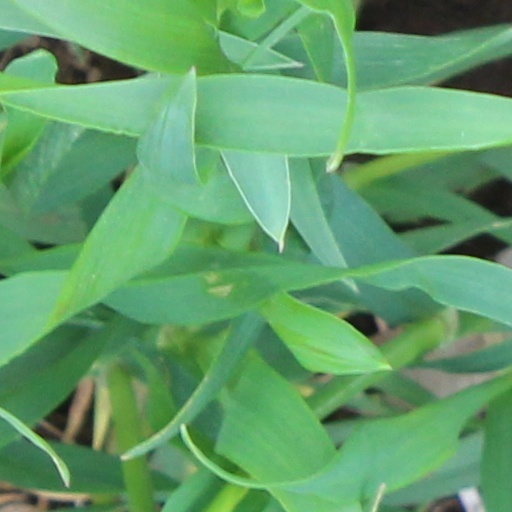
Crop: wheat